LGBTQ themes in comics

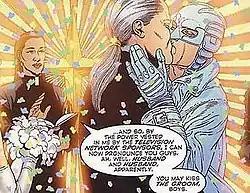
Wedding of Midnighter and Apollo in DC Comics. Partial panel from "Transfer of Power" graphic novel (2002)

In the first appearance of the Nightmaster, a fat man who seems to be a closet homosexual gay basher repeatedly calls Jim Rook a "cutie pie", compliments his hair, and grabs his girlfriend, saying (to Rook) "And what? You gonna hit me with your purse?" after which his friends start hitting Rook with a chair. The first obviously gay character featured by DC was Extraño, an effeminate Peruvian man whose name means "strange" in Spanish, created by Steve Englehart and Joe Staton, and appeared in "Millennium" and "New Guardians" in 1987. "New Guardians" was not successful, but during its short run it also featured one team member, Jet, contracting AIDS. The series was controversial, as several characters on the team were infected with HIV through the scratch of a character called the Hemo-Goblin. Many angry letters were printed in response to this misinformation about HIV transmission, along with some gay readers complaining that Extraño was too stereotypical. An official aftermath to "Millennium", "The Spectre" (vol. 2) #11, depicted a "mostly male and mostly gay" AIDS rally. Several characters, including the Enchantress (describing them as "filthy disgusting men") and a police helicopter pilot named Ed (screaming about "fags") are influenced into attempting to crush the rally by a seven-headed spirit. Thanks to the actions of the Spectre, Doctor Fate, Deadman, Madame Xanadu (later herself revealed to be bisexual), and Ben Turner, the men are saved.